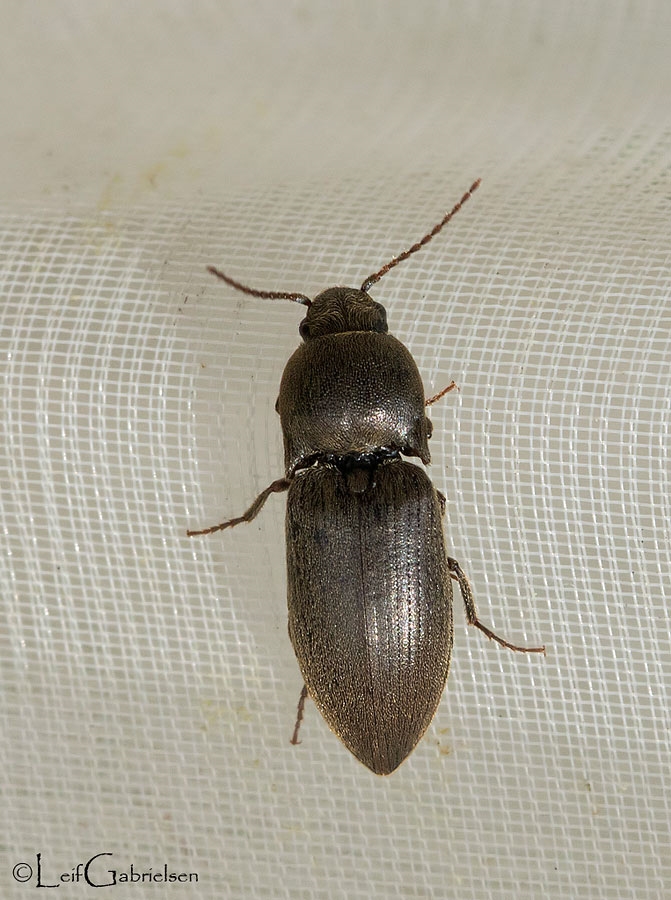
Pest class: clickbeetles_wireworms